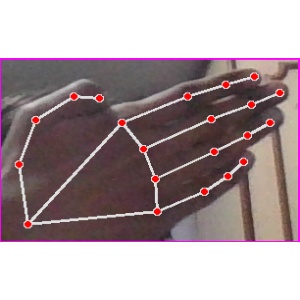
अक्षर: घ